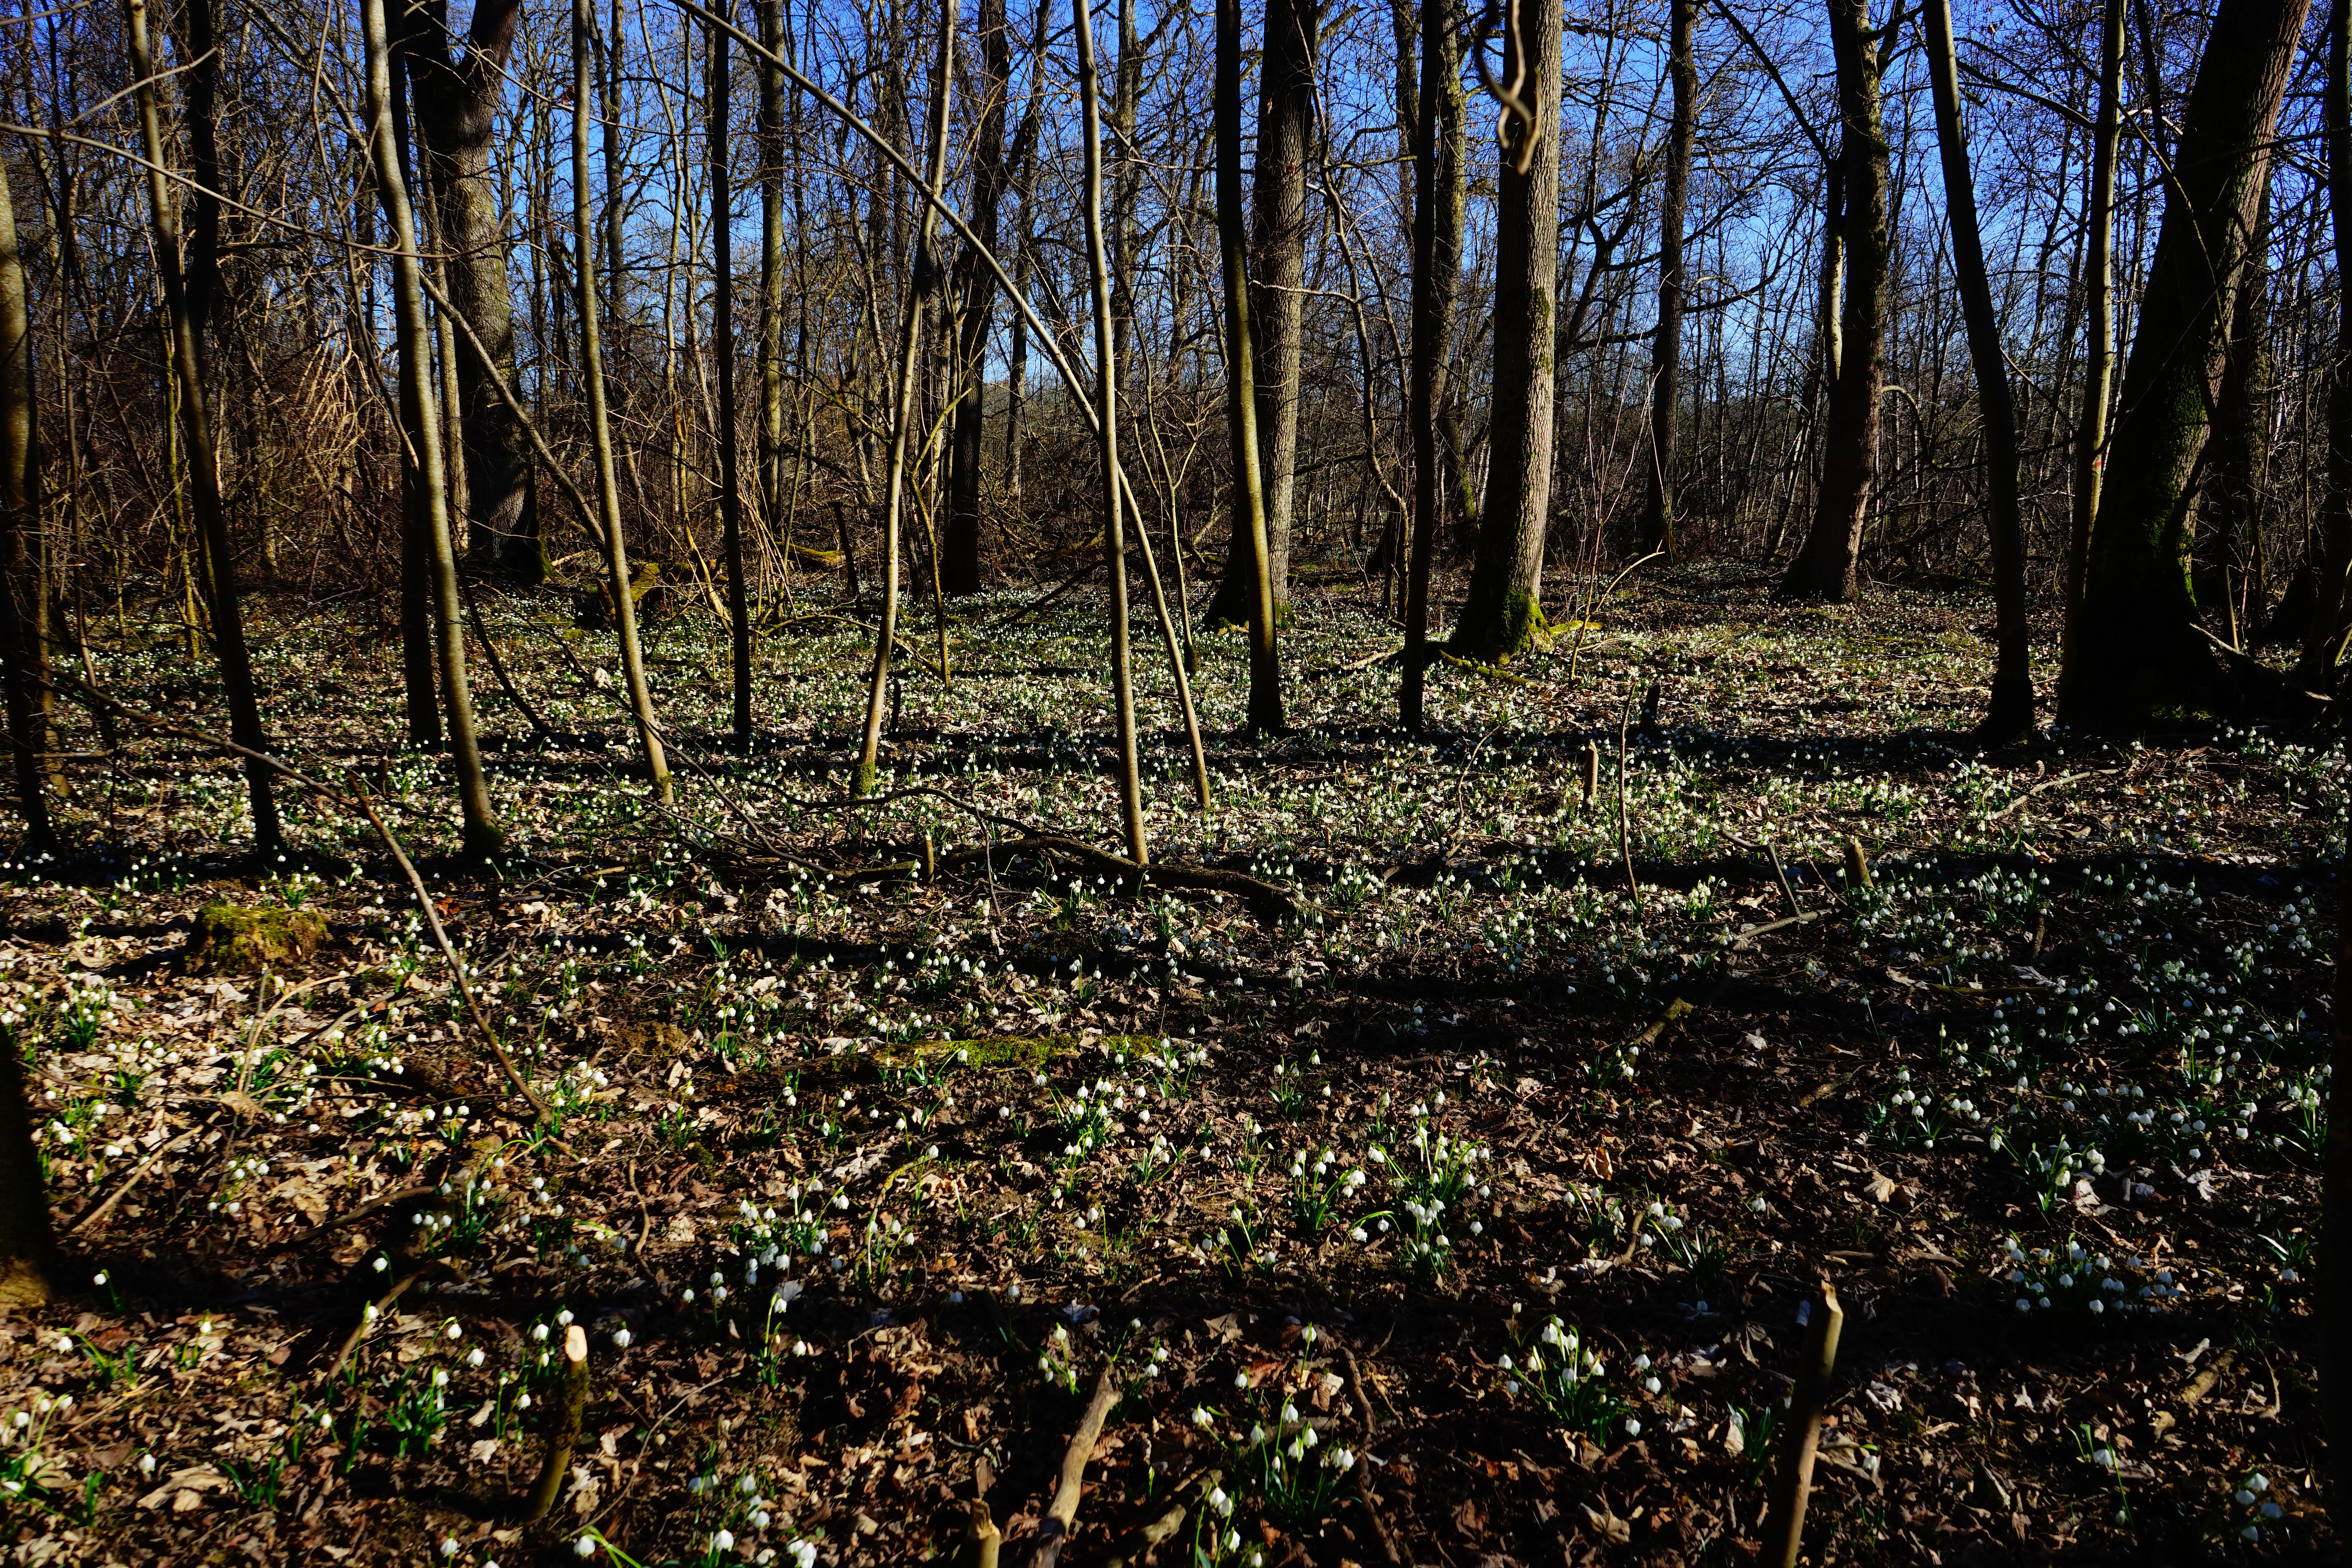
tree, nature, forest, wilderness, branch, blossom, plant, white, field, sunlight, leaf, flower, bloom, bell, idyllic, spring, autumn, soil, season, snowflake, stalk, forest floor, deciduous, wetland, plantation, beautiful, grove, woodland, habitat, ecosystem, spring flower, forest flower, zwiebelpflanze, leucojum, biome, amaryllidaceae, fruehlingsknotenblume, great snowdrops, natural environment, geographical feature, woody plant, spring knotenblume, maerzgloeckchen, leucojum vernum